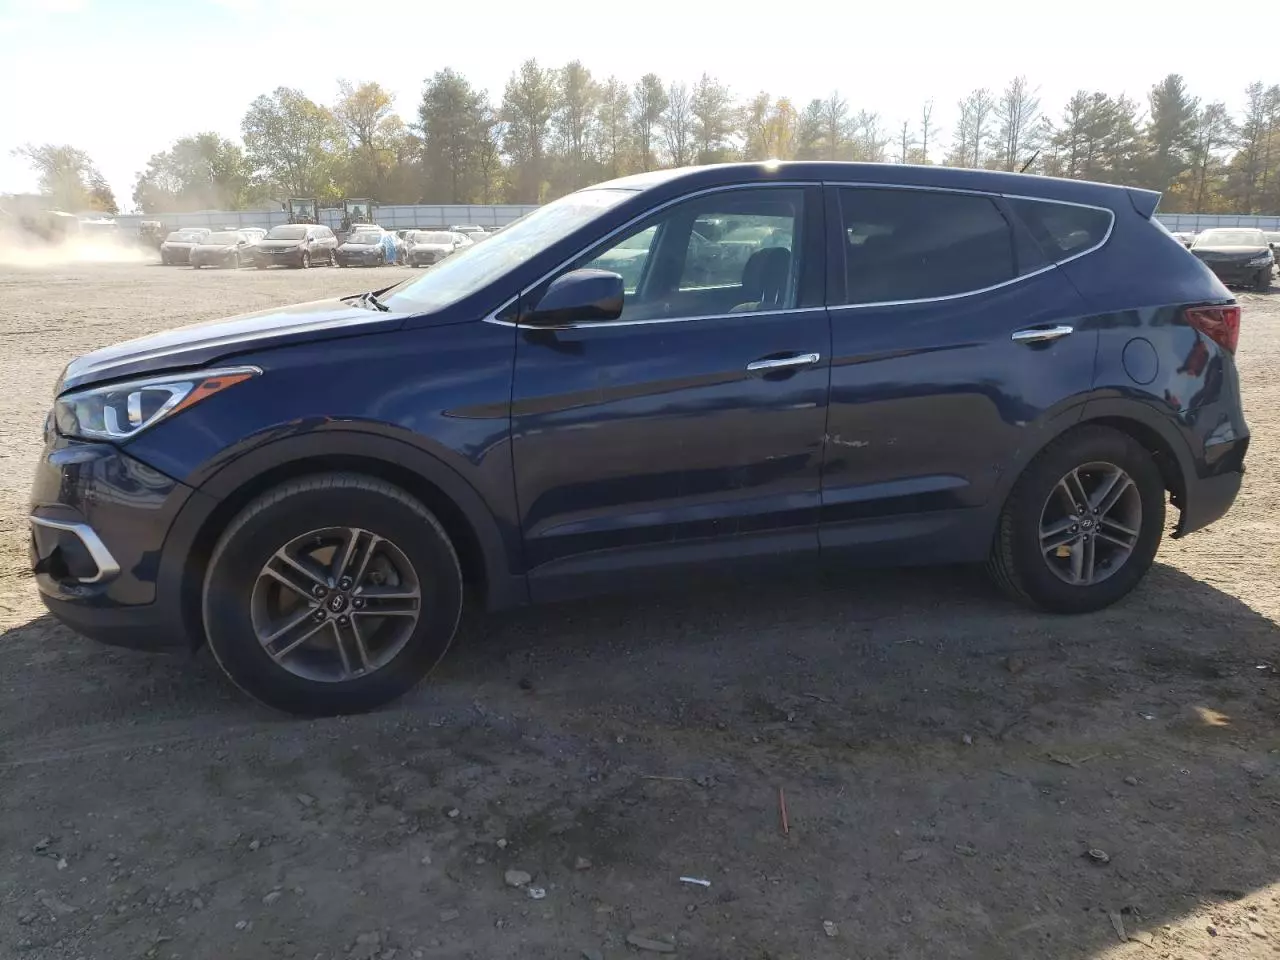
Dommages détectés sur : pare-choc avant, porte arrière gauche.
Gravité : mineur